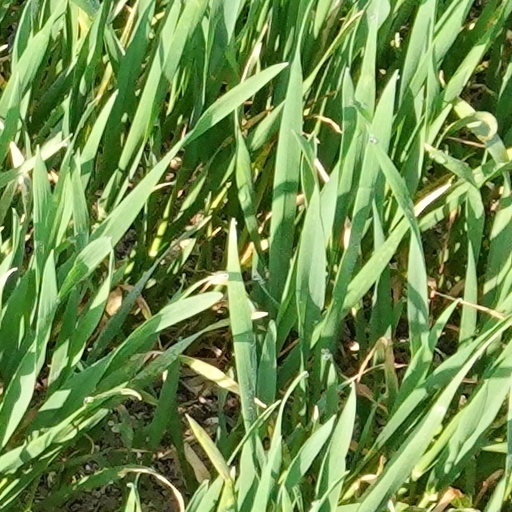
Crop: wheat